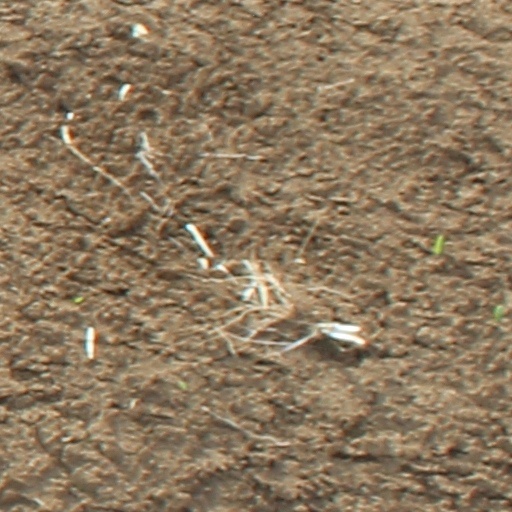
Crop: wheat